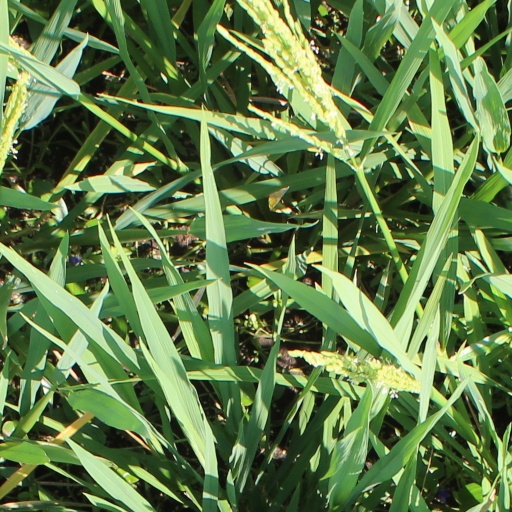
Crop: rice